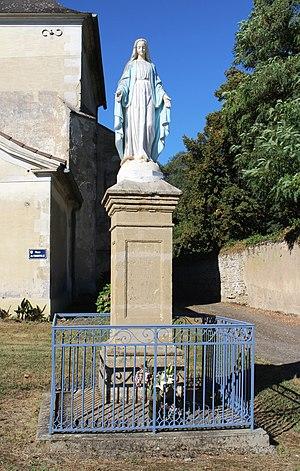
Vierge de Labatut-Rivière (Hautes-Pyrénées)
Labatut-Rivière est une commune française située dans le département des Hautes-Pyrénées, en région Occitanie. La commune se situe dans le pays de Rivière-Basse, aux confins de la Bigorre, du Béarn et de l'Armagnac.